Xenophon of Robeika

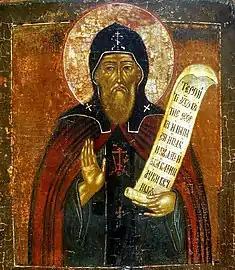
Icon of St. Xenophon, 17th century

Xenophon of Robeika (late 14th — early 15th centuries) was a Russian Orthodox monk, later declared a saint (made venerable). Xenophon took his monastic vows at the from Abbot Barlaam. Xenophon later became hegumen (abbot) of the Khutyn Monastery. Resigning from this post, he later founded the on the , close to Novgorod. His relics were placed in the monastery's church, which later became a parish church.